Allied bombings of Amsterdam-Noord

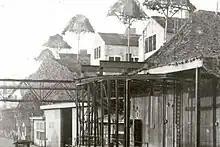
Nets, fake small houses, and trees camouflaging the roof of the Fokker Factory.

The German occupier had camouflaged the roof and sides of the factories with nets, fake small houses and trees. This made the factory look like a rustic residential area from above, which could have contributed to the fact that the factory was missed during two of the three airstrikes. However, through witness statements it appears the Allied Forces were aware of the situation of the Fokker site in detail. For example, the USAAF Bomb Groups were well aware of the fact that the aircraft factory was difficult to find. According to the crew briefing, the Fokker complex was "“one of the finest pieces of camouflage ever photographed.”"